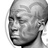
Emotion: sad